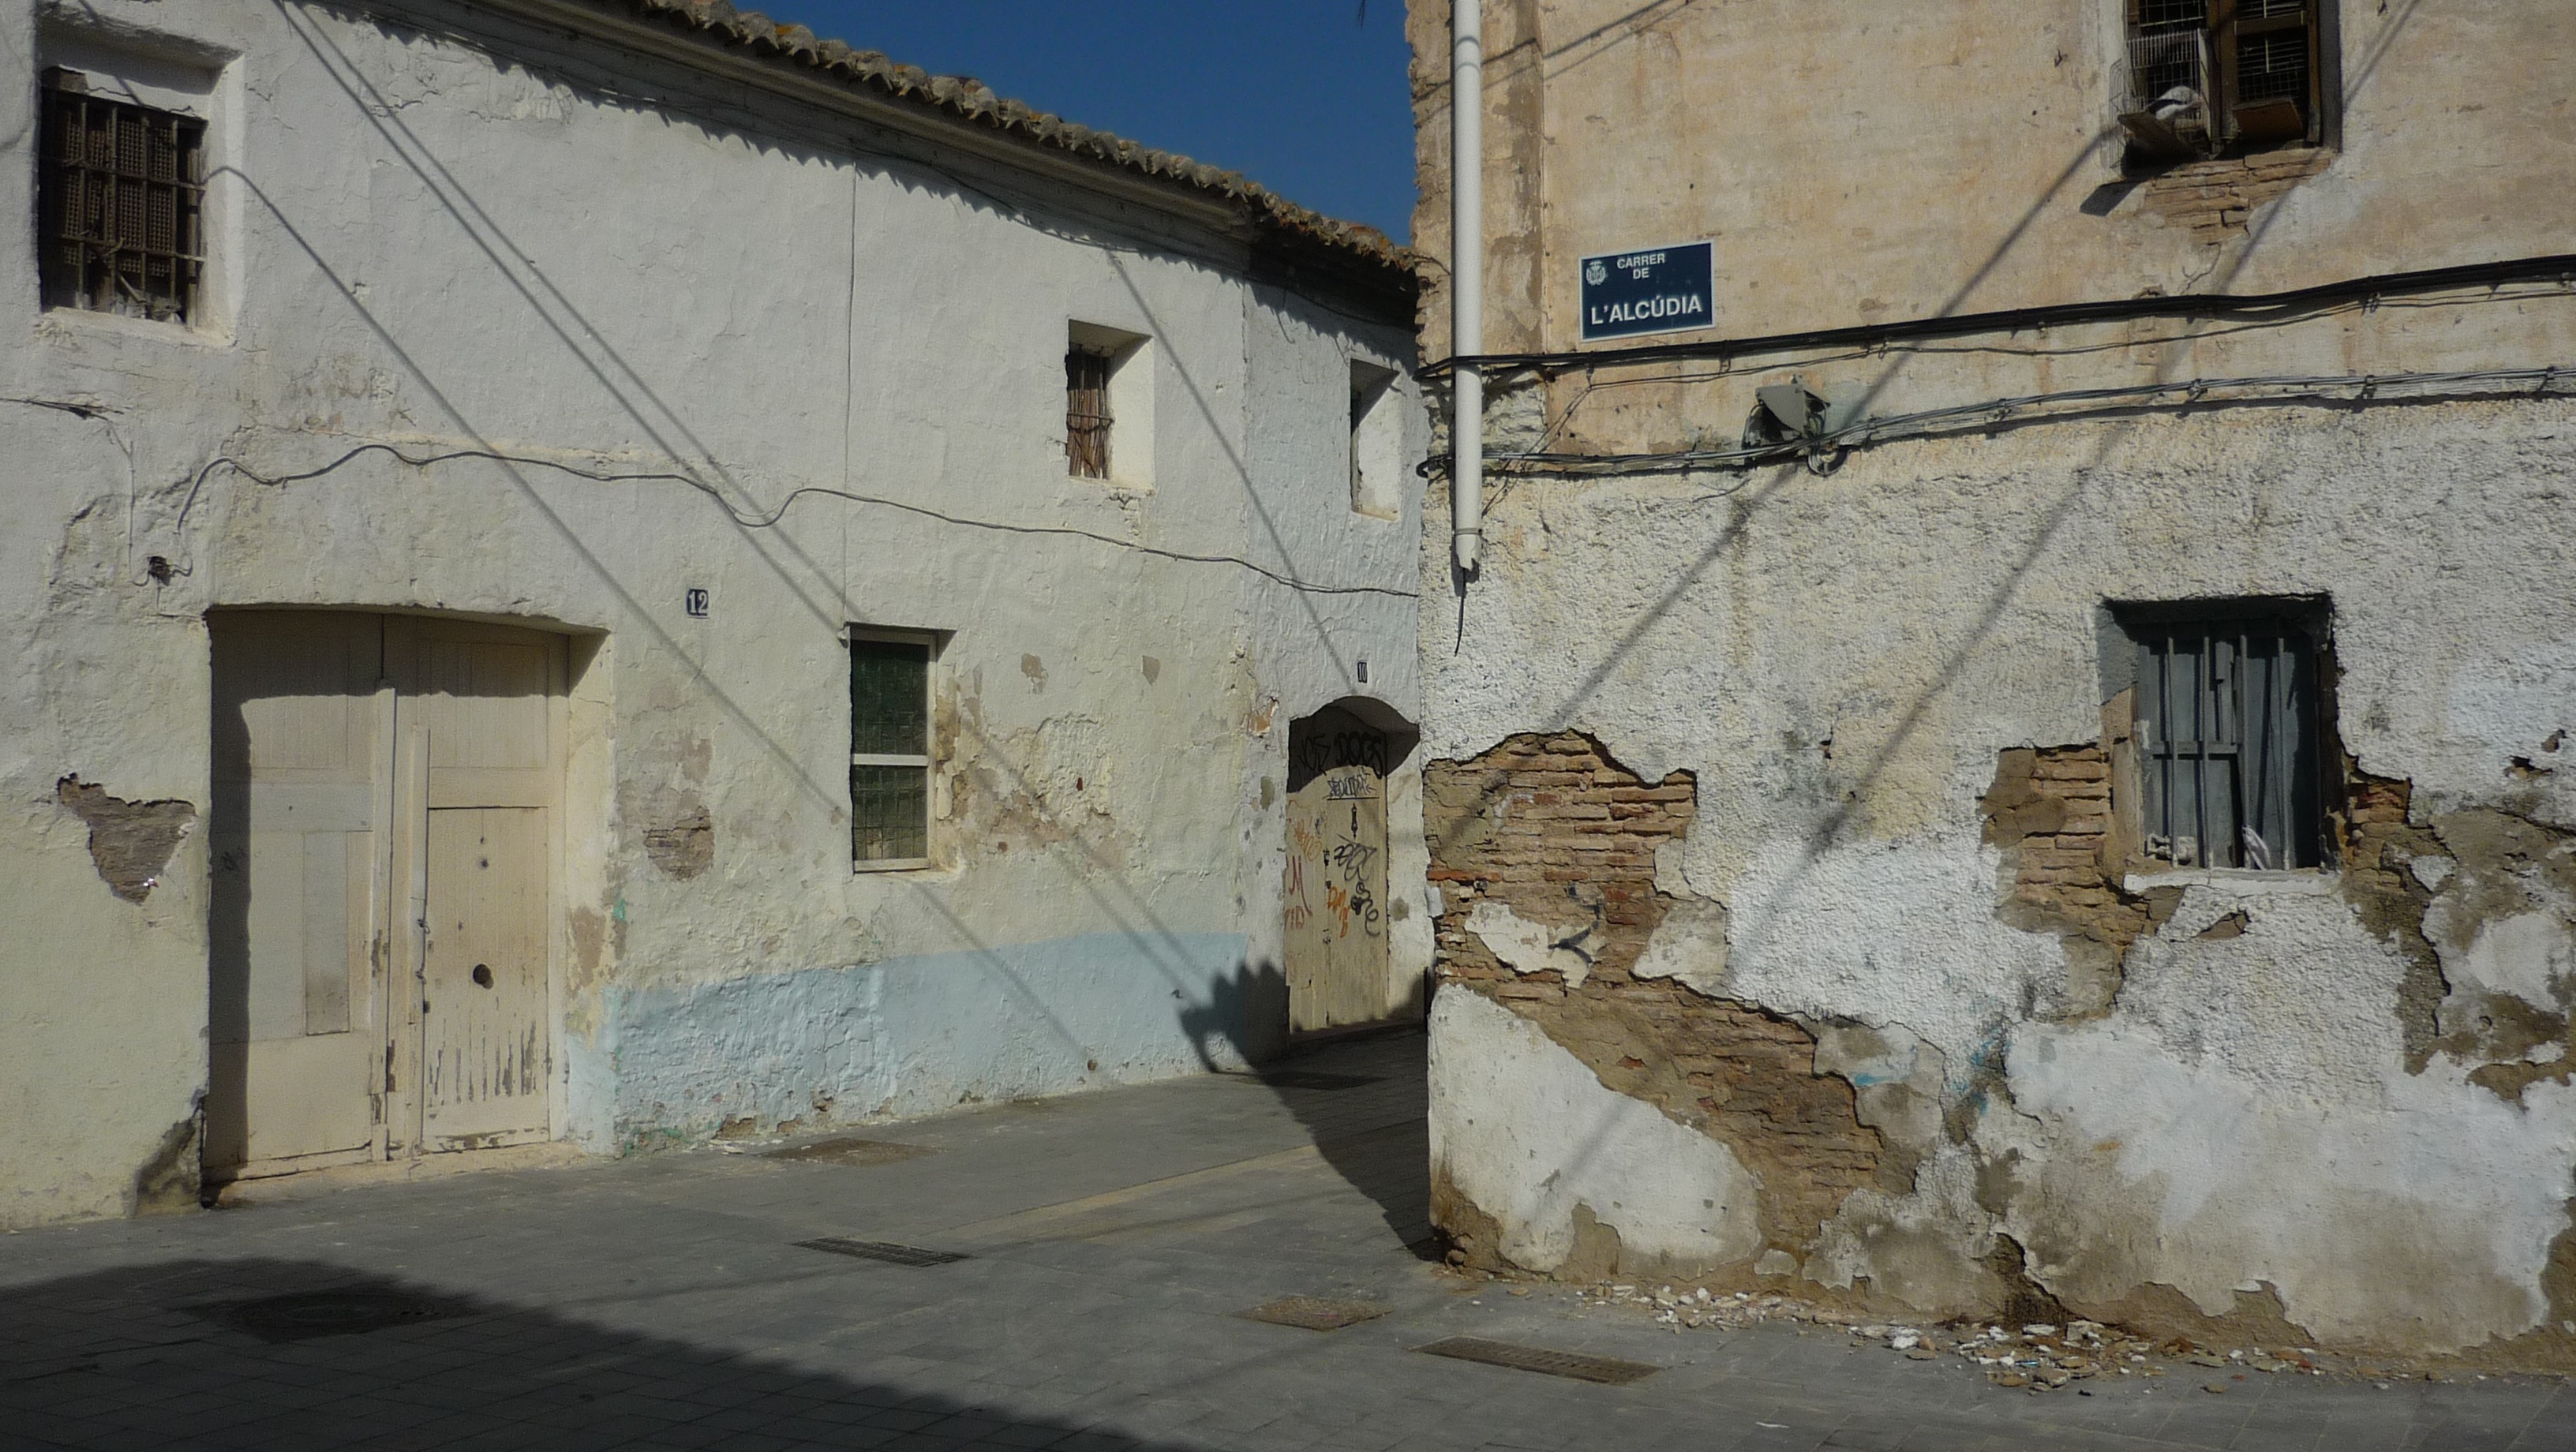
street, house, town, building, old, alley, wall, village, old building, art, urban area, ancient history, human settlement, patraix